Langjökull

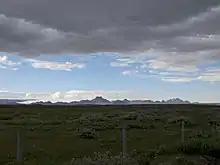
The southeastern tongue of Langjökull, as seen from the Gullfoss waterfall.

Two highland tracks, open in the summer months, lead alongside this glacier: the Kaldidalur and Kjölur tracks.